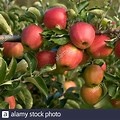
Label: apple